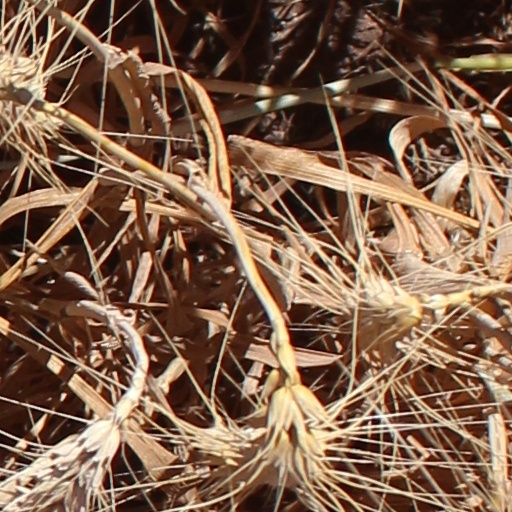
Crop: wheat